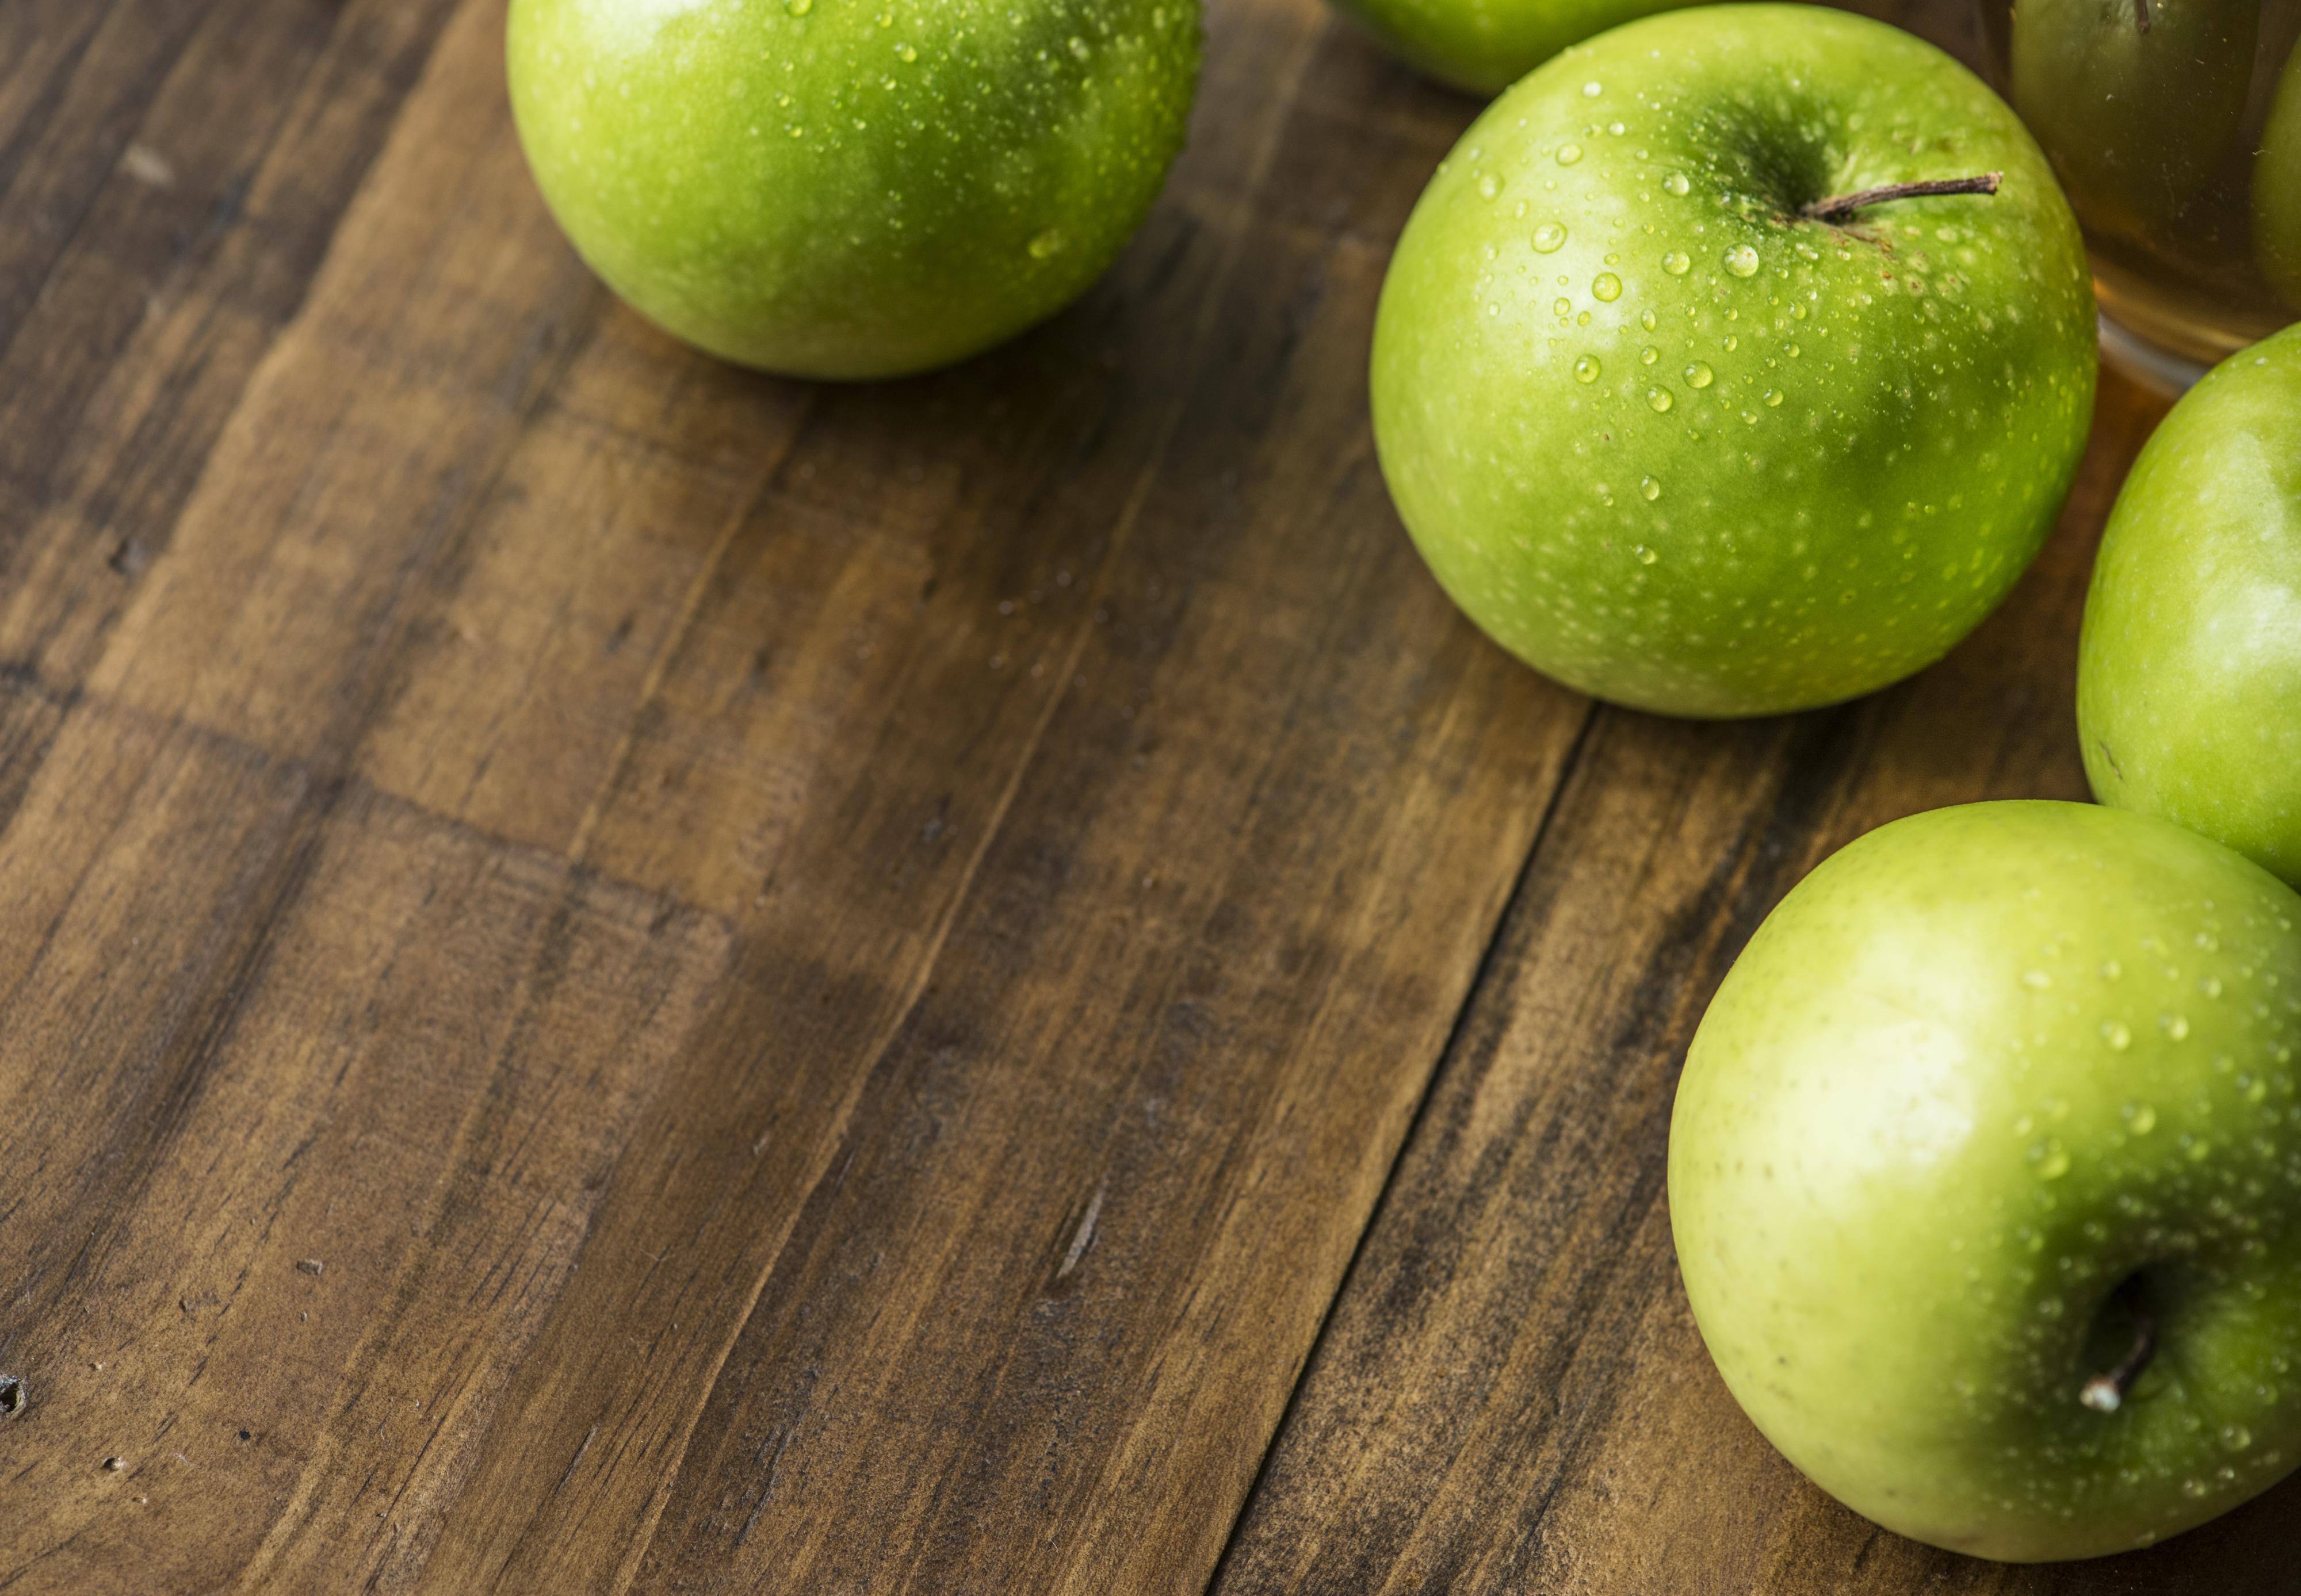
apple, closeup, food, food photography, fresh, freshness, fruit, green, green apple, harvest, health, healthy, healthy food, healthy living, ingredient, macro, natural, nutrient, nutrition, organic, sour, tasty, vitamin, wellbeing, wellness, wet, wooden table, granny smith, produce, natural foods, local food, still life photography, diet food, lime, mcintosh, key lime, superfood